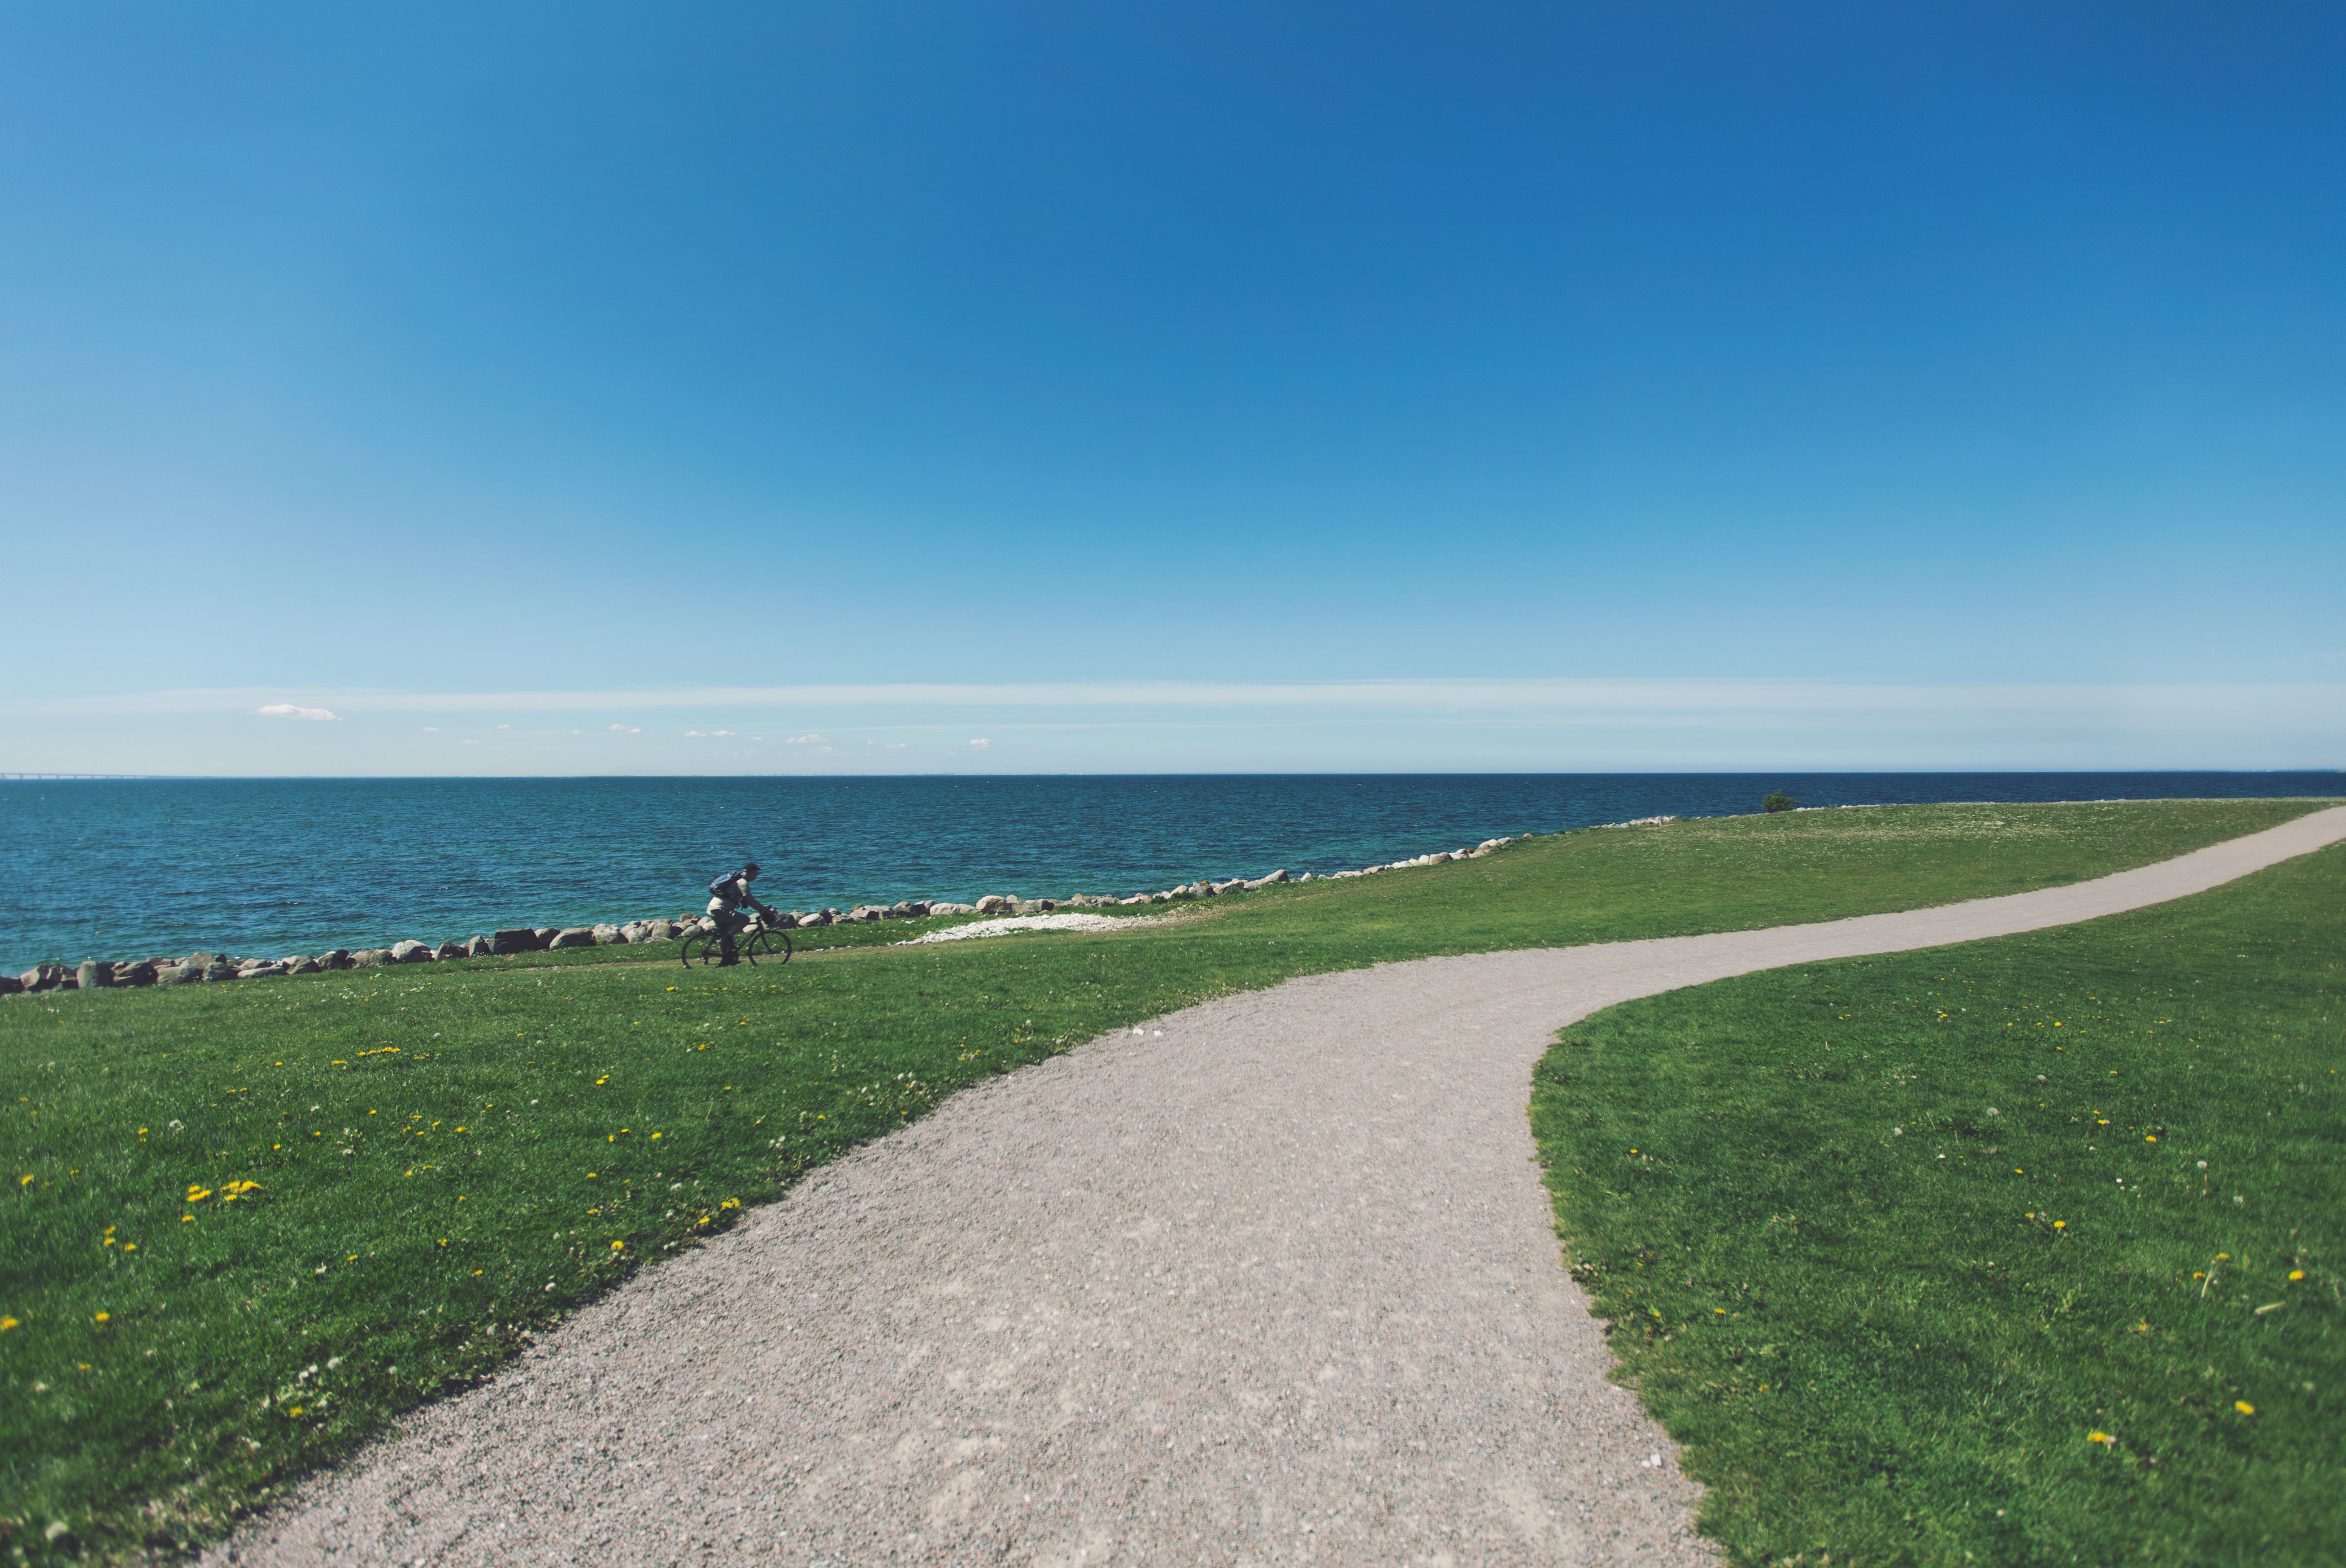
green, sky, blue, sea, grass, horizon, ocean, grassland, natural environment, shore, daytime, coast, beach, land lot, road, ecoregion, grass family, coastal and oceanic landforms, summer, lawn, plain, cloud, calm, levee, landscape, bay, terrain, leisure, prairie, vacation, inlet, promontory, sound, pasture, headland, tourism, river, meadow, bank, landscaping, lake, sand, wave, hill, reservoir, walkway